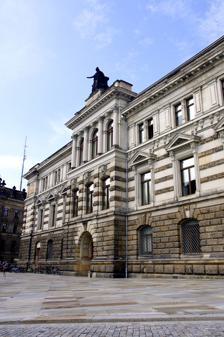
Building: Albertinum
Country: Germany
Year built: 1889
Art museum, Historic site in Dresden, Germany Albertinum Established 1887 Location Georg-Treu-Platz 2, 01067 Dresden, Germany Coordinates 51°03′07″N 13°44′40″E / 51.051944°N 13.744444°E / 51.051944; 13.744444 Type Art museum , Historic site Upper sculpture hall, Albertinum, Dresden The Albertinum ( German pronunciation: [albɛʁˈtiːnʊm] ) is a modern art museum. The sandstone-clad Renaissance Revival building is located on Brühl's Terrace in the historic center of Dresden , Germany. It is named after King Albert of Saxony . The Albertinum hosts the New Masters Gallery ( Galerie Neue Meister ) and the Sculpture Collection ( Skulpturensammlung ) of the Dresden State Art Collections . The museum presents both paintings and sculptures from Romanticism to the present, covering a period of some 200 years. History The eastside portal of the Albertinum The Albertinum was built between 1884 and 1887 by extending a former armoury, or arsenal, that had been constructed between 1559 and 1563 at the same location. The new building was designed by the regional master builder Carl Adolf Canzler in the Renaissance Revival style to house the royal "Collection of Antique and Modern Sculptures". The building was named after the Saxonian King Albert who reigned at the time. In 1889, the Sculpture Collection was moved in and has since remained there. Damaged in the February 13, 1945 bombing of Dresden in World War II , the Albertinum was restored by 1953. Besides the Sculpture Collection , the Albertinum has housed the New Masters Gallery ( Galerie Neue Meister ) in the upper rooms since 1965. It was also the temporary postwar home of the Numismatic Cabinet ( Münzkabinett ) and the Green Vault ( Grünes Gewölbe ) until the exhibitions were moved to the rebuilt Dresden Castle in 2002 and 2004, respectively. The floods of 2002 necessitated renovating the Albertinum and building a new flood-proof depository. After closing in 2006, the building was finally reopened on June 20, 2010 as a "house of the modern" with the New Masters Gallery and the Sculpture Collection, "designed for encounters between painting and sculpture, between the Romantic and the Modern". The most important improvement has been the roofing of the inner courtyard to form an atrium , called "an ark for the art". Furthermore, the glazed walling of the establishment's depositories gives visitors views of the inner workings of a museum. Museums The Albertinum with Frauenkirche behind Sculpture corridor in the Albertinum in Dresden The central atrium of the Albertinum The Albertinum houses the New Masters Gallery ( Galerie Neue Meister ) and the Sculpture Collection ( Skulpturensammlung ). The holdings of the two museums, with paintings ranging from Caspar David Friedrich to Ludwig Richter and sculptures from Auguste Rodin to the 21st century, are displayed on three floors in exhibition halls with a modern look. See also List of museums in Saxony Notes and references